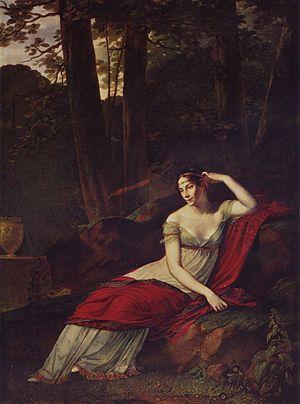
Cette page concerne l'année 1805 du calendrier grégorien.